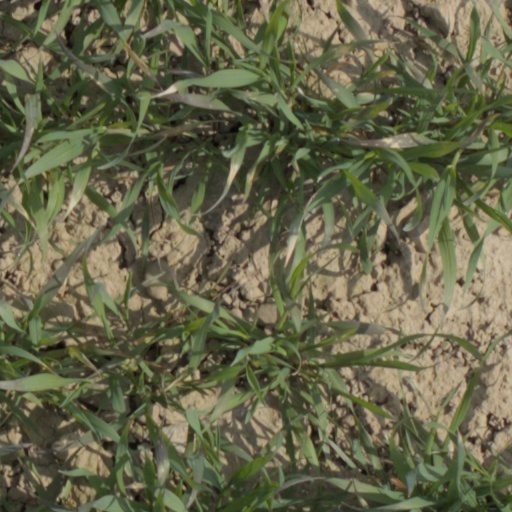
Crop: wheat